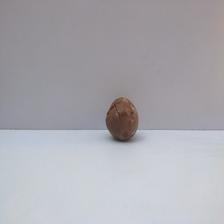
Size: Spoiled